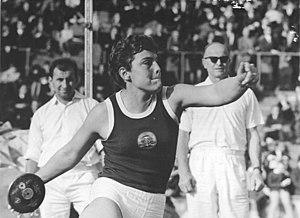
Anita Hentschel, née le 12 décembre 1942 à Delitzsch puis mariée Otto, est une athlète allemande, lanceuse de disque, qui concourait pour la République démocratique allemande.